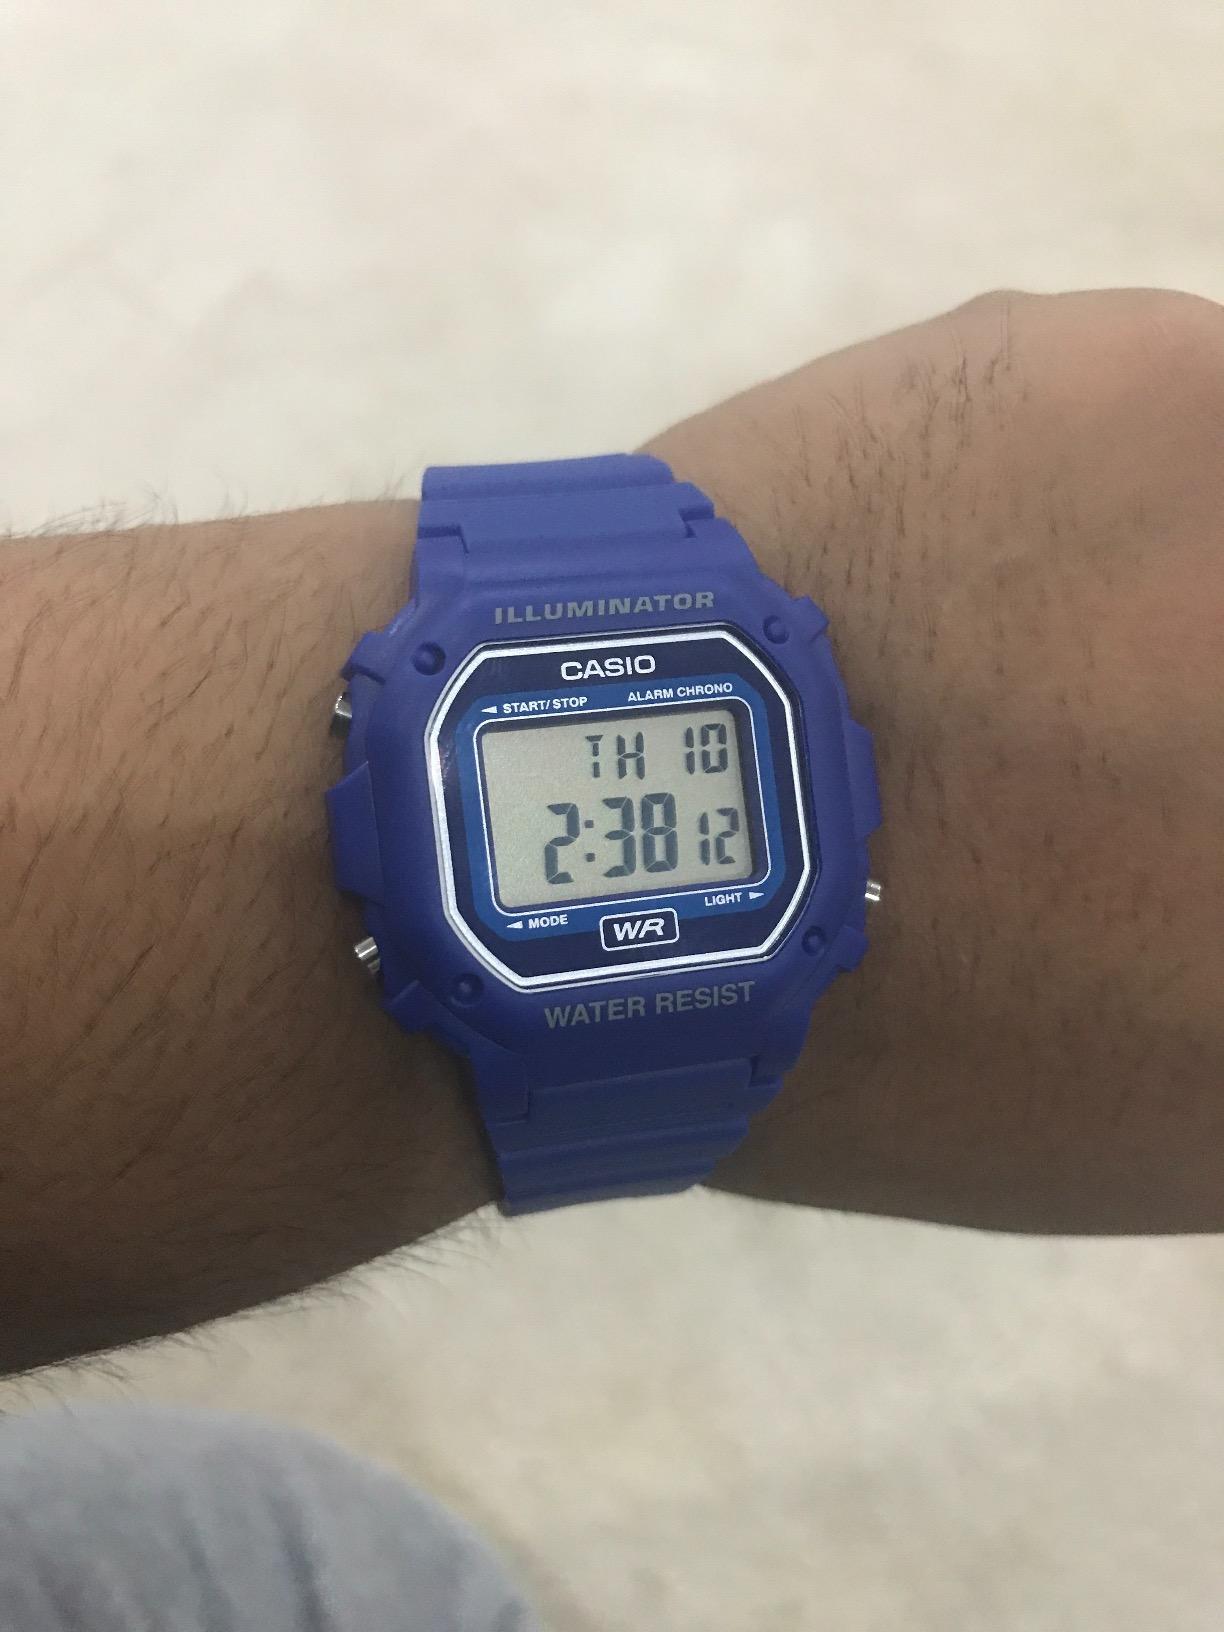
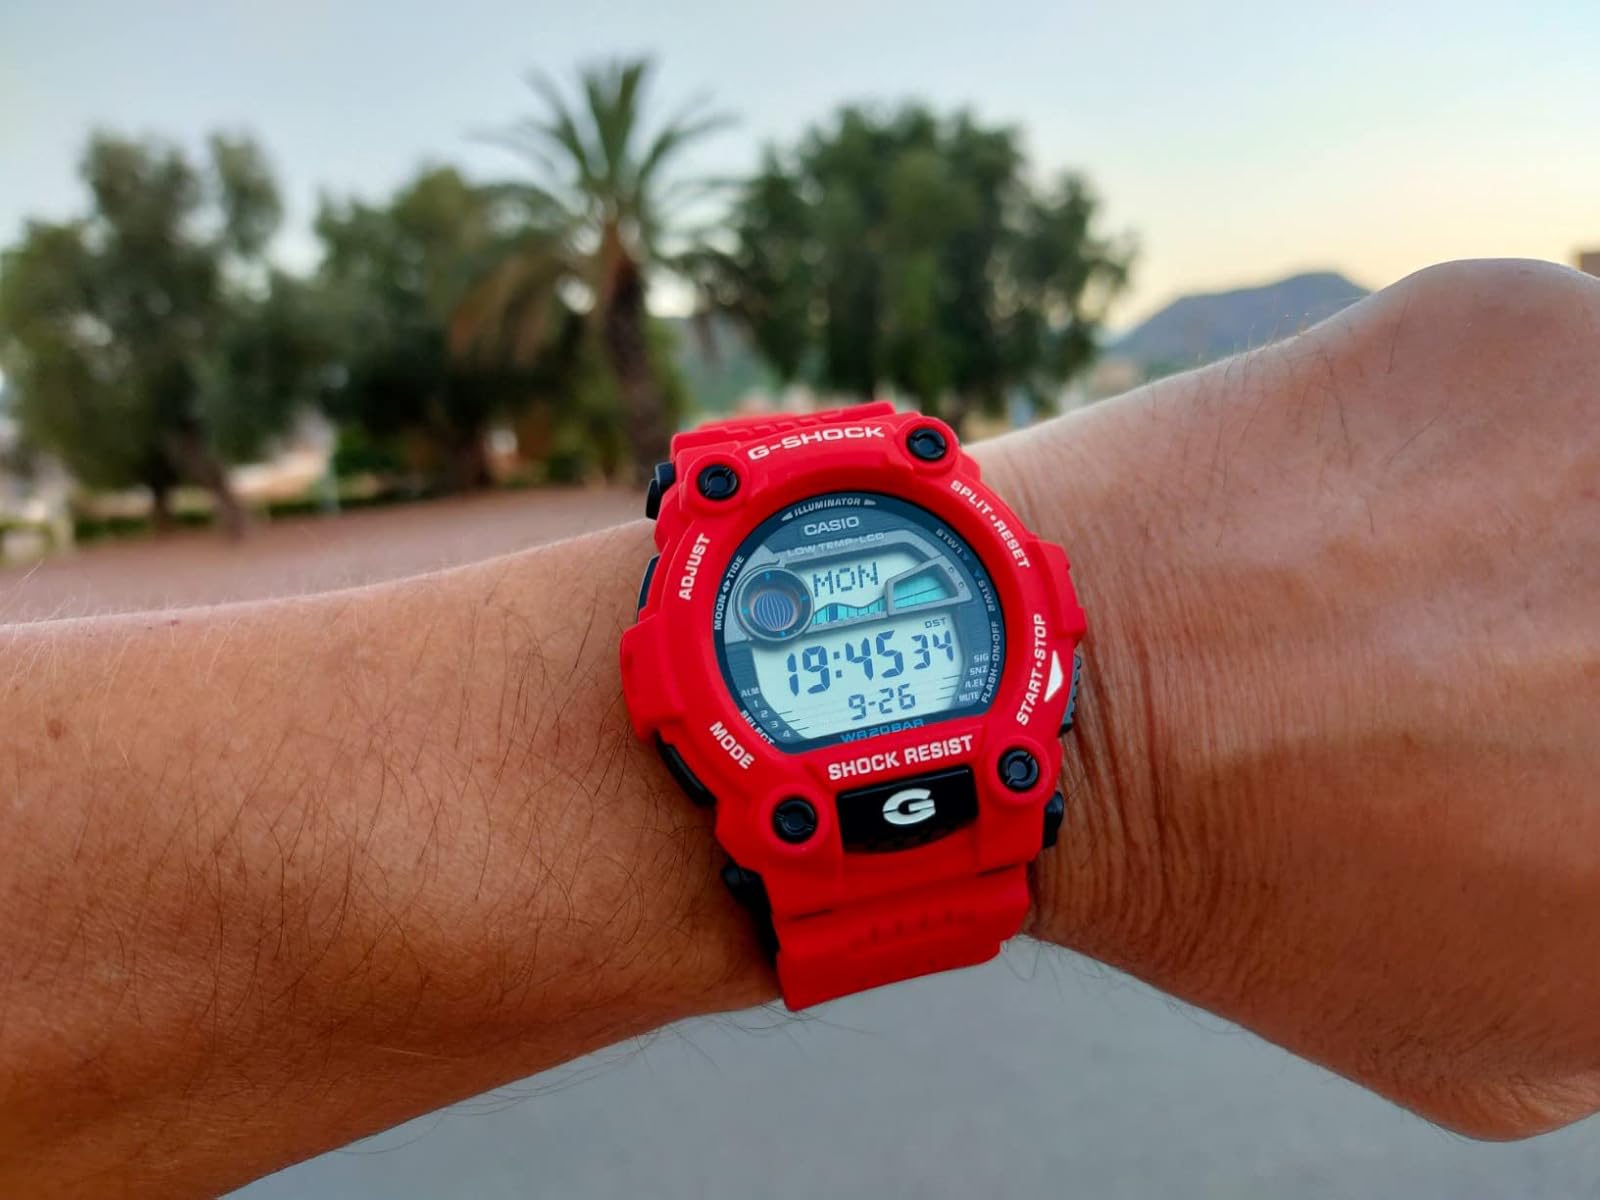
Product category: accessories_watch
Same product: no